Majorette (toy manufacturer)

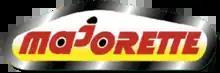
Old logo used until 2025.

At the end of 1980, Majorette purchased revered diecast producer Solido. About this same time, the Portuguese company Novacar was also purchased and Majorette production started in Portugal. Besides their important domestic presence, Majorette relies heavily on commercial sales to foreign markets. In 1982, Majorette USA was established in Miami, Florida, but that extension was relatively short-lived as Majorettes were not heavily retailed in the U.S. through the 1990s and 2000s.